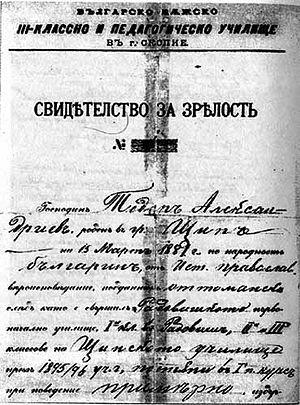
Todor Aleksandrov, était un révolutionnaire né le 4 mars 1881 à Novo Selo, près de Štip et décédé le 31 août 1924 à Sugarevo. Il était un chef du mouvement révolutionnaire macédonien en Macédoine et l'un des fondateurs des Comités révolutionnaires macédoniens d'Andrinople-Macédoine, des groupes rebelles actifs en Macédoine ottomane et en Thrace à la fin du 19e siècle et au début du 20e. siècle.